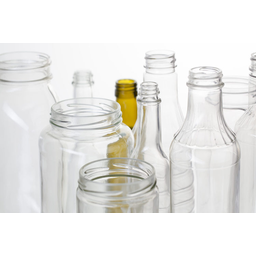
Label: glass